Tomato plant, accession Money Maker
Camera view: horizontal (90 deg, fisheye); turntable rotation: 90 degrees
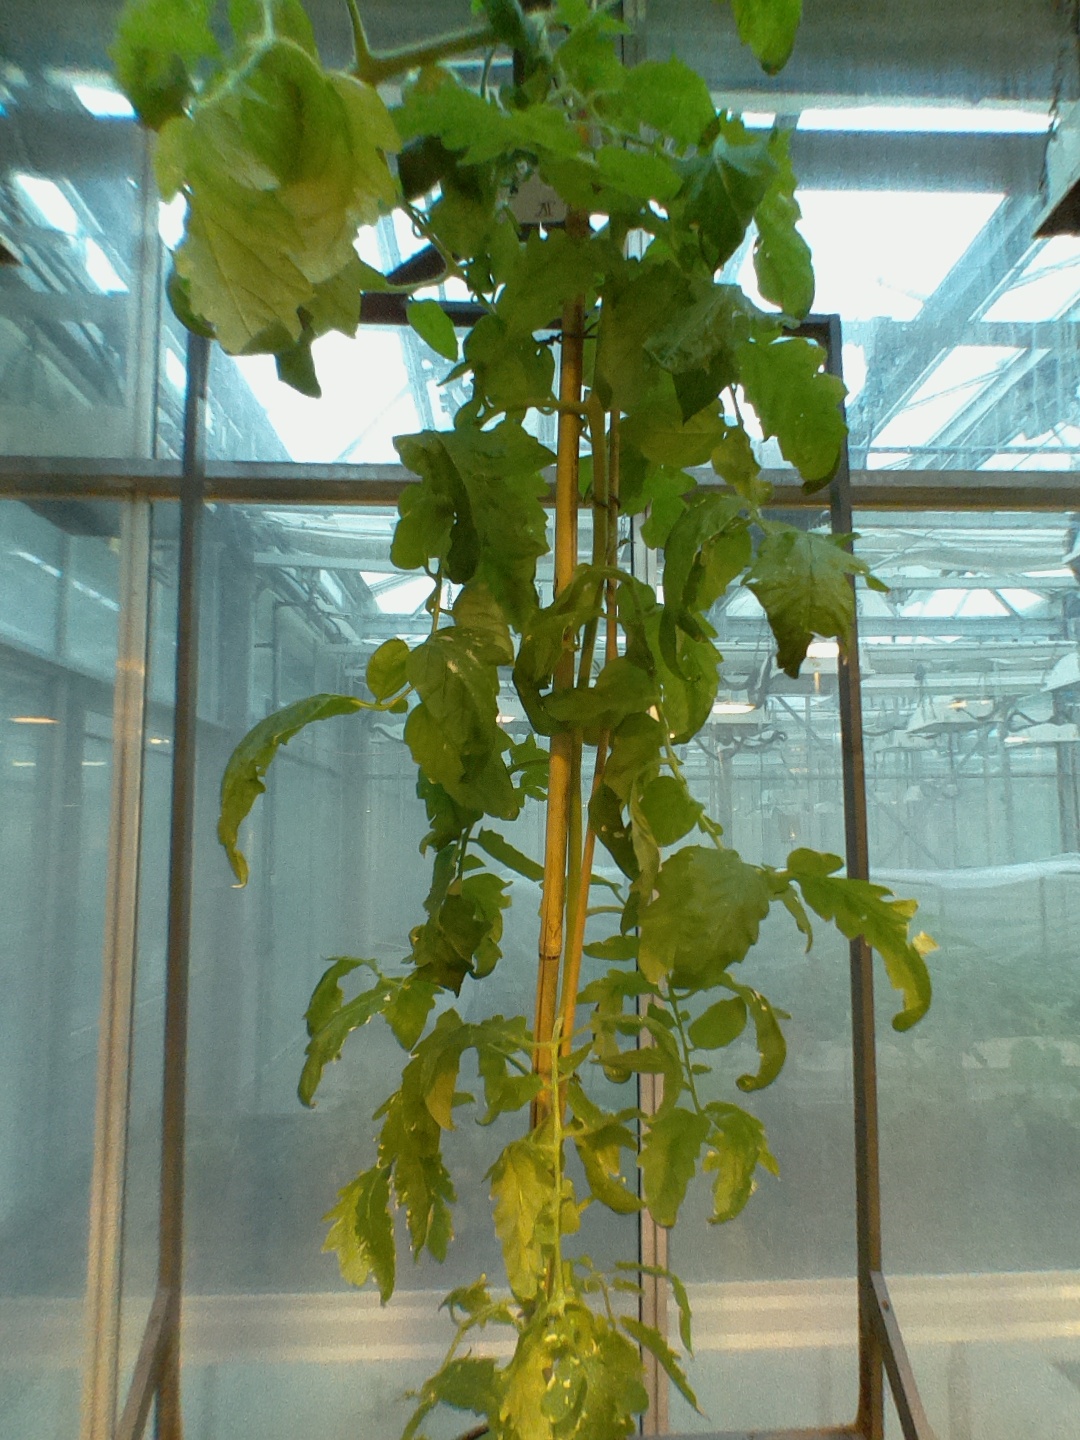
BBCH growth stage 74: 40%-50% of final fruit size